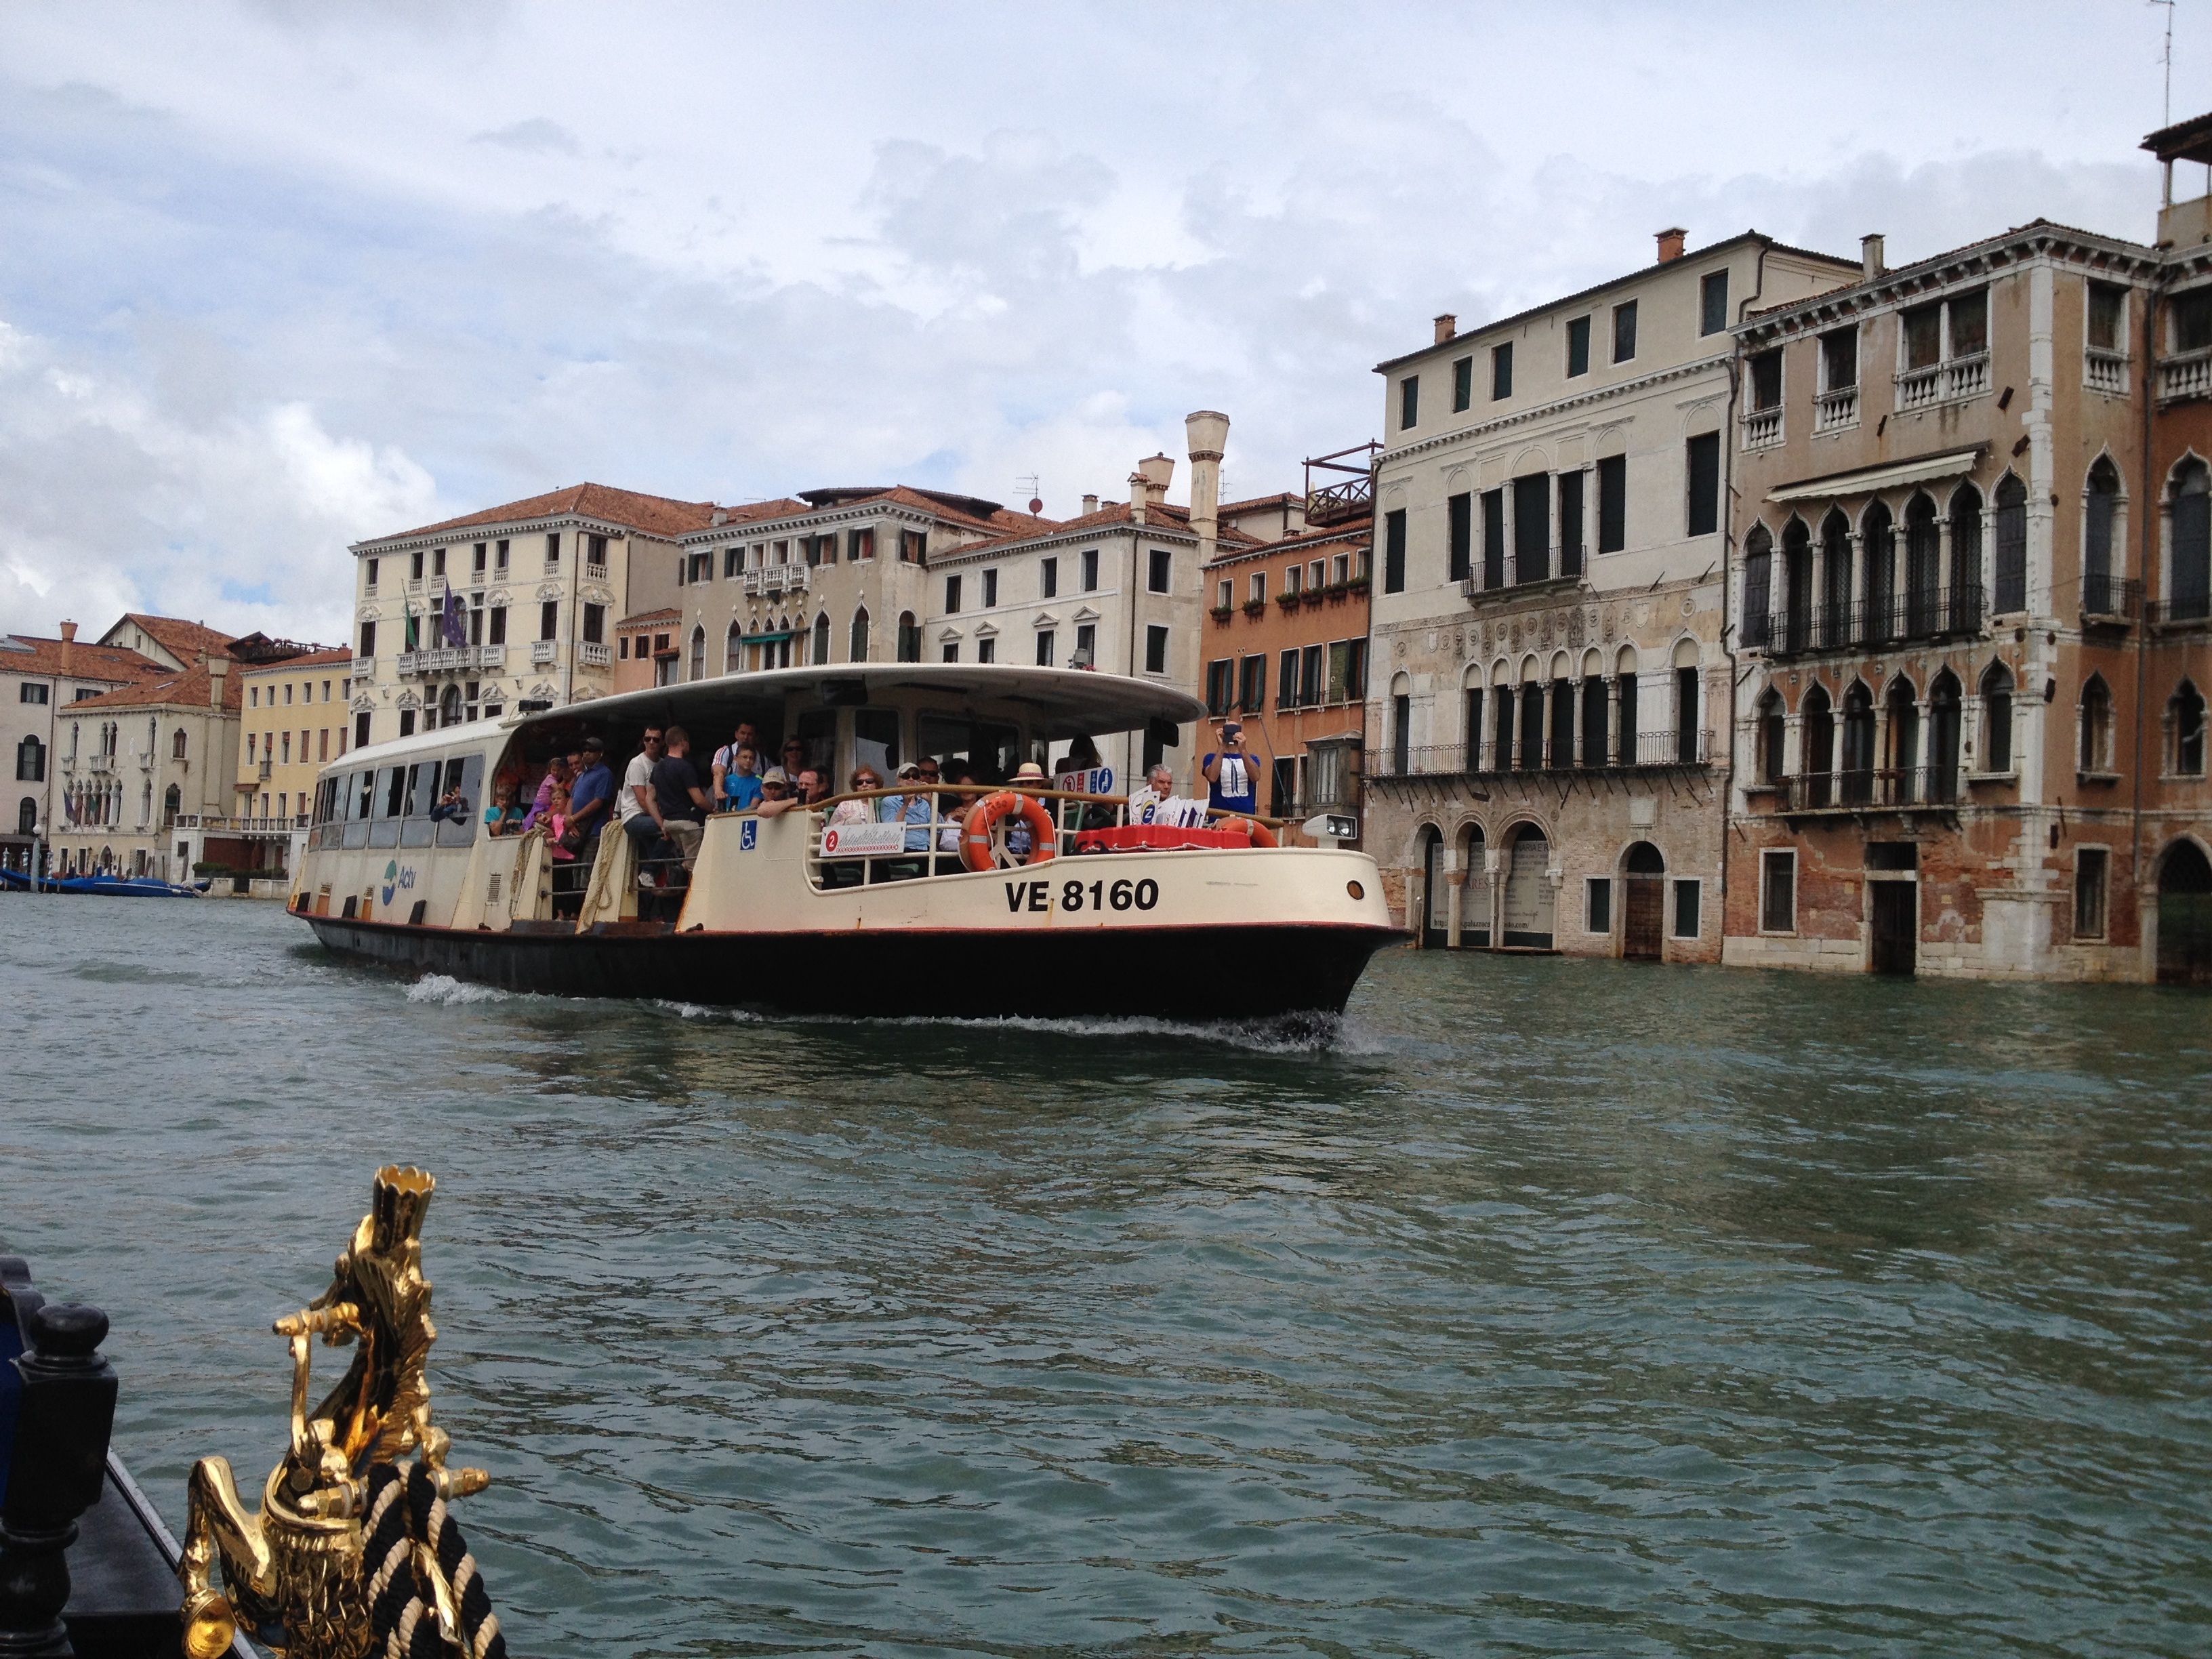
sea, water, boat, city, river, canal, boot, vehicle, lagoon, harbor, venice, tourism, waterway, body of water, venezia, channel, gondola, watercraft, vaporetto, canale grande, town on the river, landform